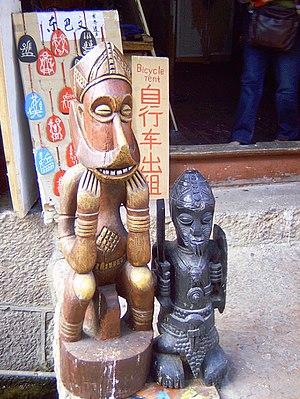
Le Dongba est une culture, une écriture et ancienne religion totémiste de Chine. Elle est proche de la religion tibétaine bön.